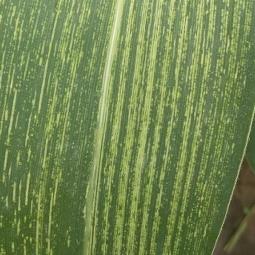
Crop: Maize
Condition: stripe-d